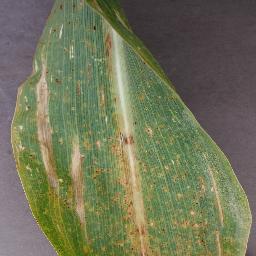
Label: Corn___Northern_Leaf_Blight